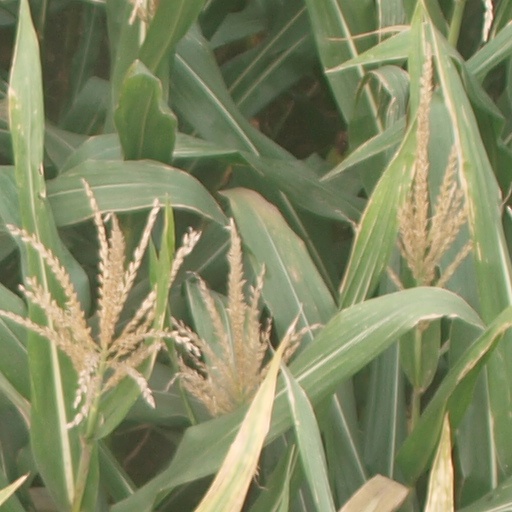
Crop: maize; corn